Mohammad Nazmul Hassan

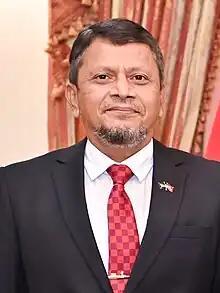
Hassan in 2022

Mohammad Nazmul Hassan (born 2 February 1967) is the four star admiral of the Bangladesh Navy who is currently serving as the 17th chief of naval staff. Earlier he was assistant chief of naval staff (Operations), (Personnel) and commander, Chattogram naval area. Before that, he was high commissioner of Bangladesh to the Republic of Maldives.